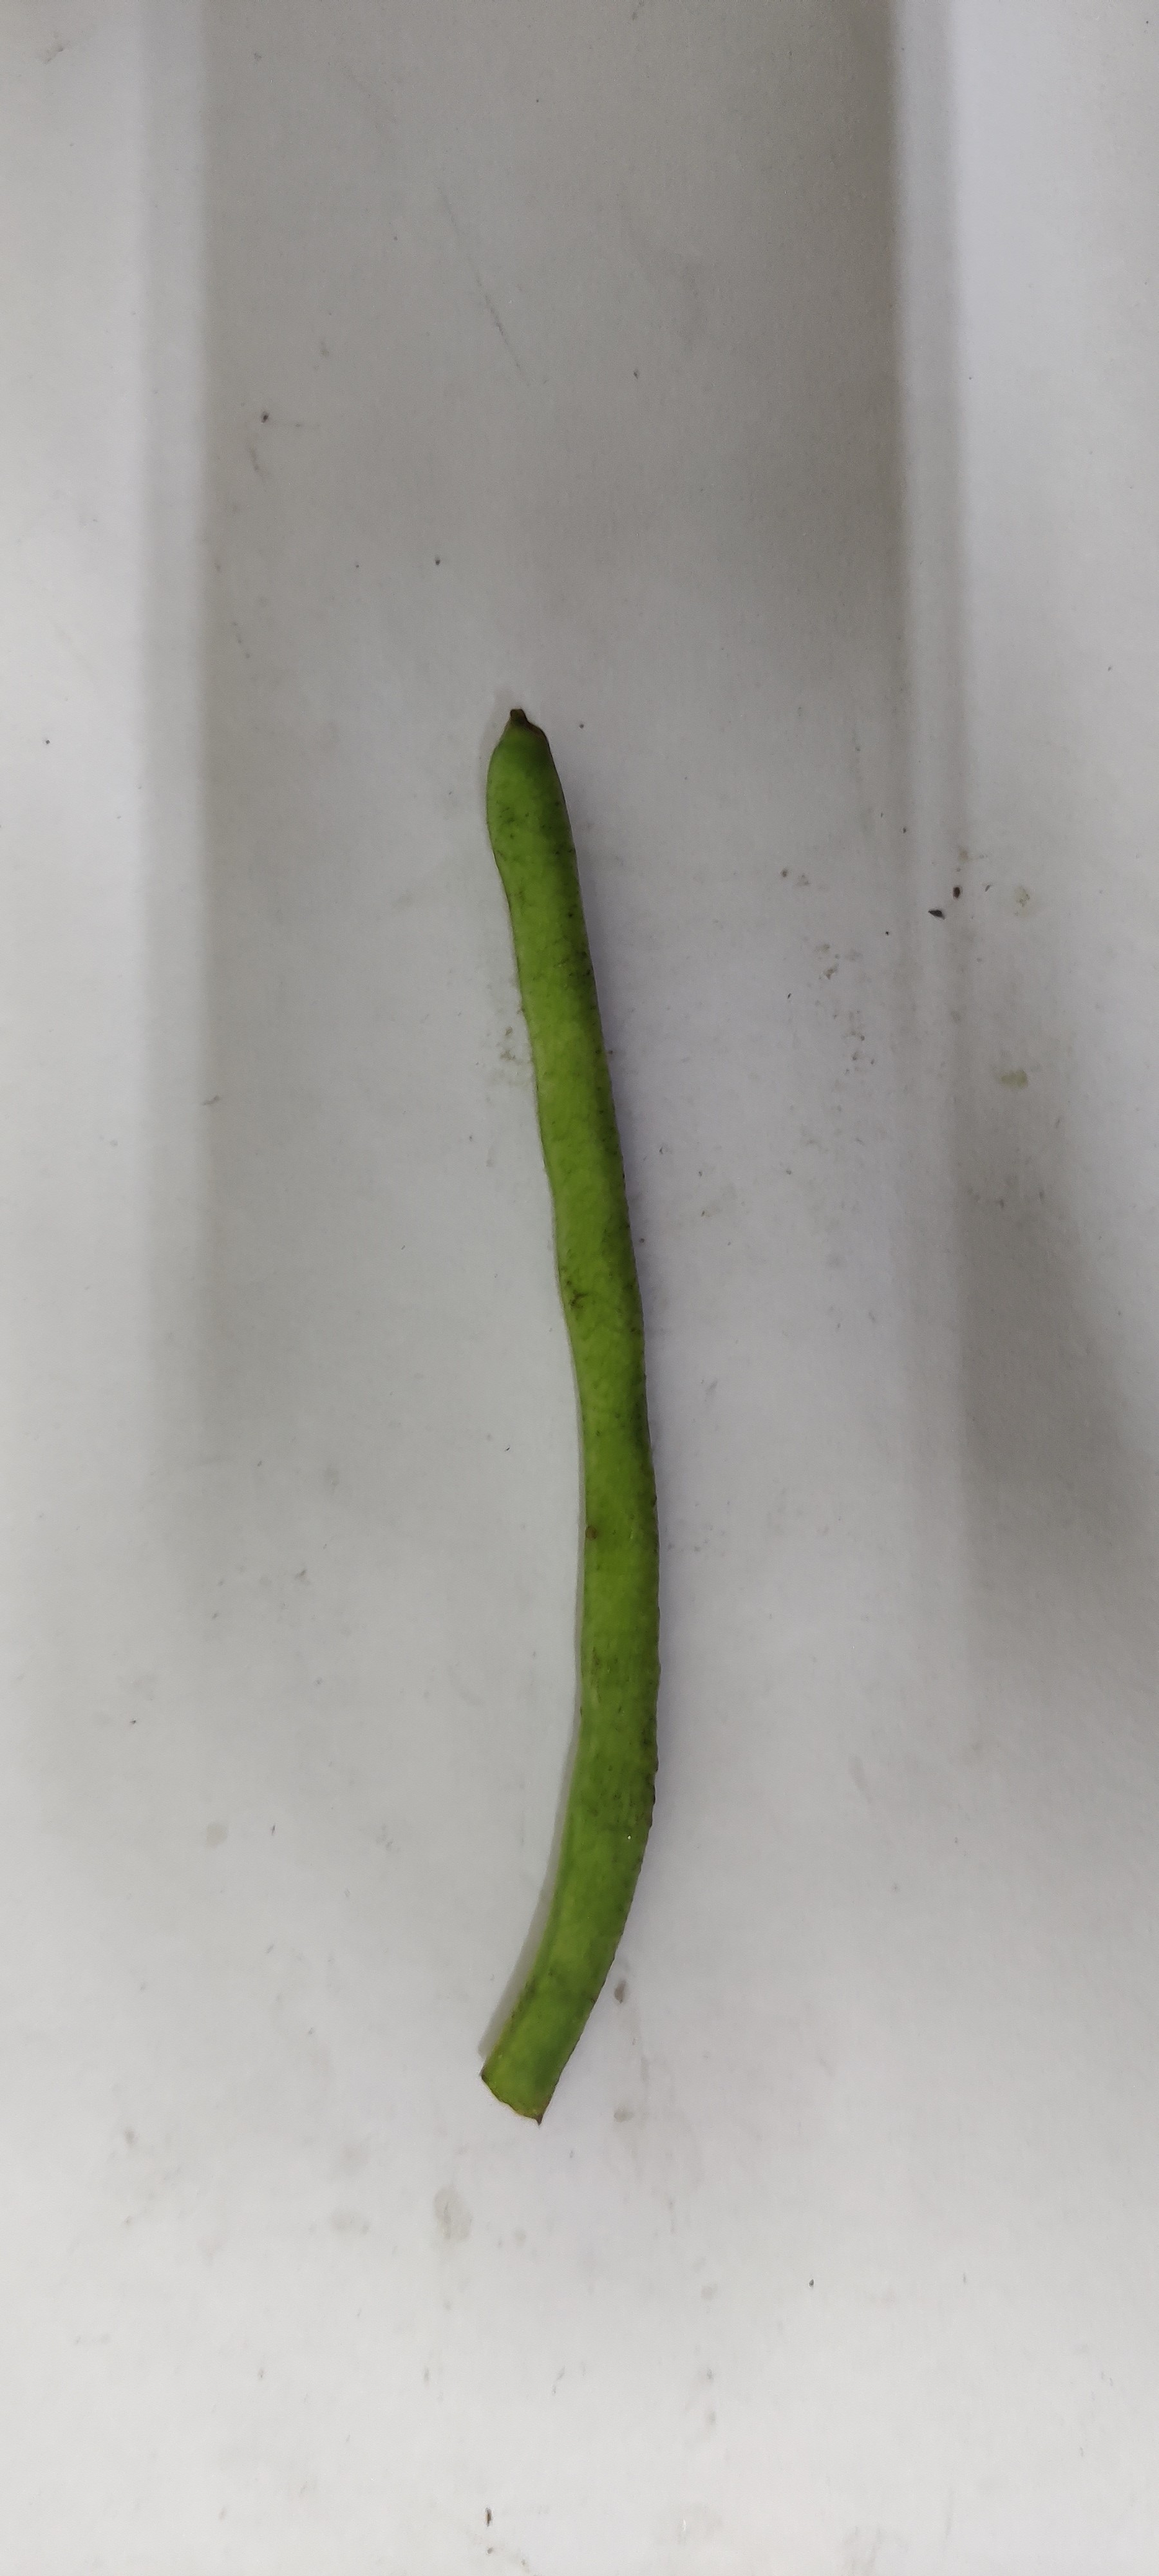
Crop: Cowpea
Condition: Fresh